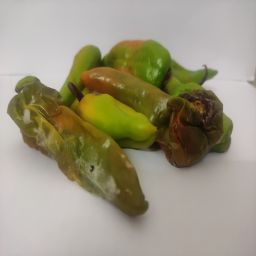
Crop: New Mexico Green Chile
Quality: Damaged